Sandakan

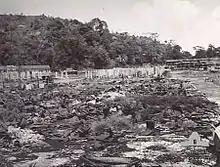
Sandakan was heavily damaged by bombing from Allied forces at the end of the war. The bombing was intended to flush out the Japanese who occupied the town during this period. The heavy damage to the town eventually led to the British moving the capital of British North Borneo to Jesselton.

At the end of the war, the British North Borneo Company returned to administer the town but were unable to finance the costs of reconstruction. They gave control of North Borneo to the British Crown on 15 July 1946. The new colonial government chose to move the capital of North Borneo to Jesselton instead of rebuilding it as the cost of reconstruction was higher due to the damage. Although Sandakan was no longer the administrative capital, it still remained as the "economic capital" with its port activities related to the export of timber and other agricultural products in the east coast. To improve the facilities, the Crown Colony administration designed a plan, later known as the "Colonial Office Reconstruction and Development Plan for North Borneo: 1948–1955". This plan established the Sandakan Fisheries Department in April 1948. As a first step towards the development of Sandakan's fishing industry, the Crown Colony devised the "Young Working Plan" through the "Colonial Development and Welfare Scheme". Through this plan, the British administration were given the responsibility to import basic materials from Hong Kong for fishermen and distribute the materials at a price lower than the one offered by the capitalists. As a result, Hong Kong "towkays" (bosses) were involved with the fishing industry in Sandakan.